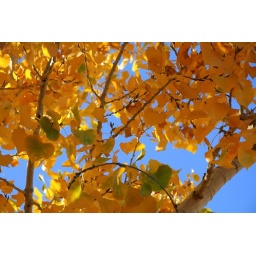
The blue sky in southern New Mexico was the perfect backdrop for these &amp;quot;leaves of gold.&amp;quot;